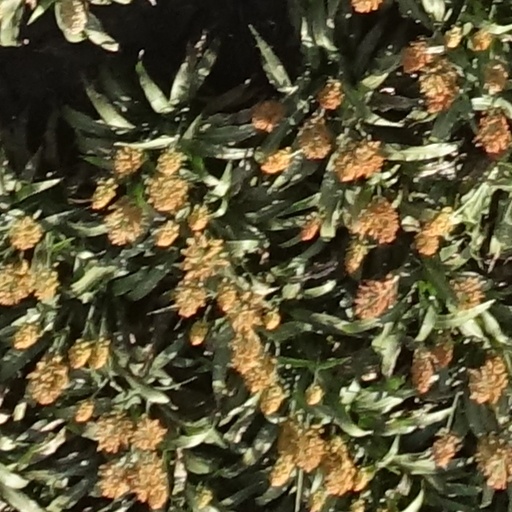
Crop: sorghum